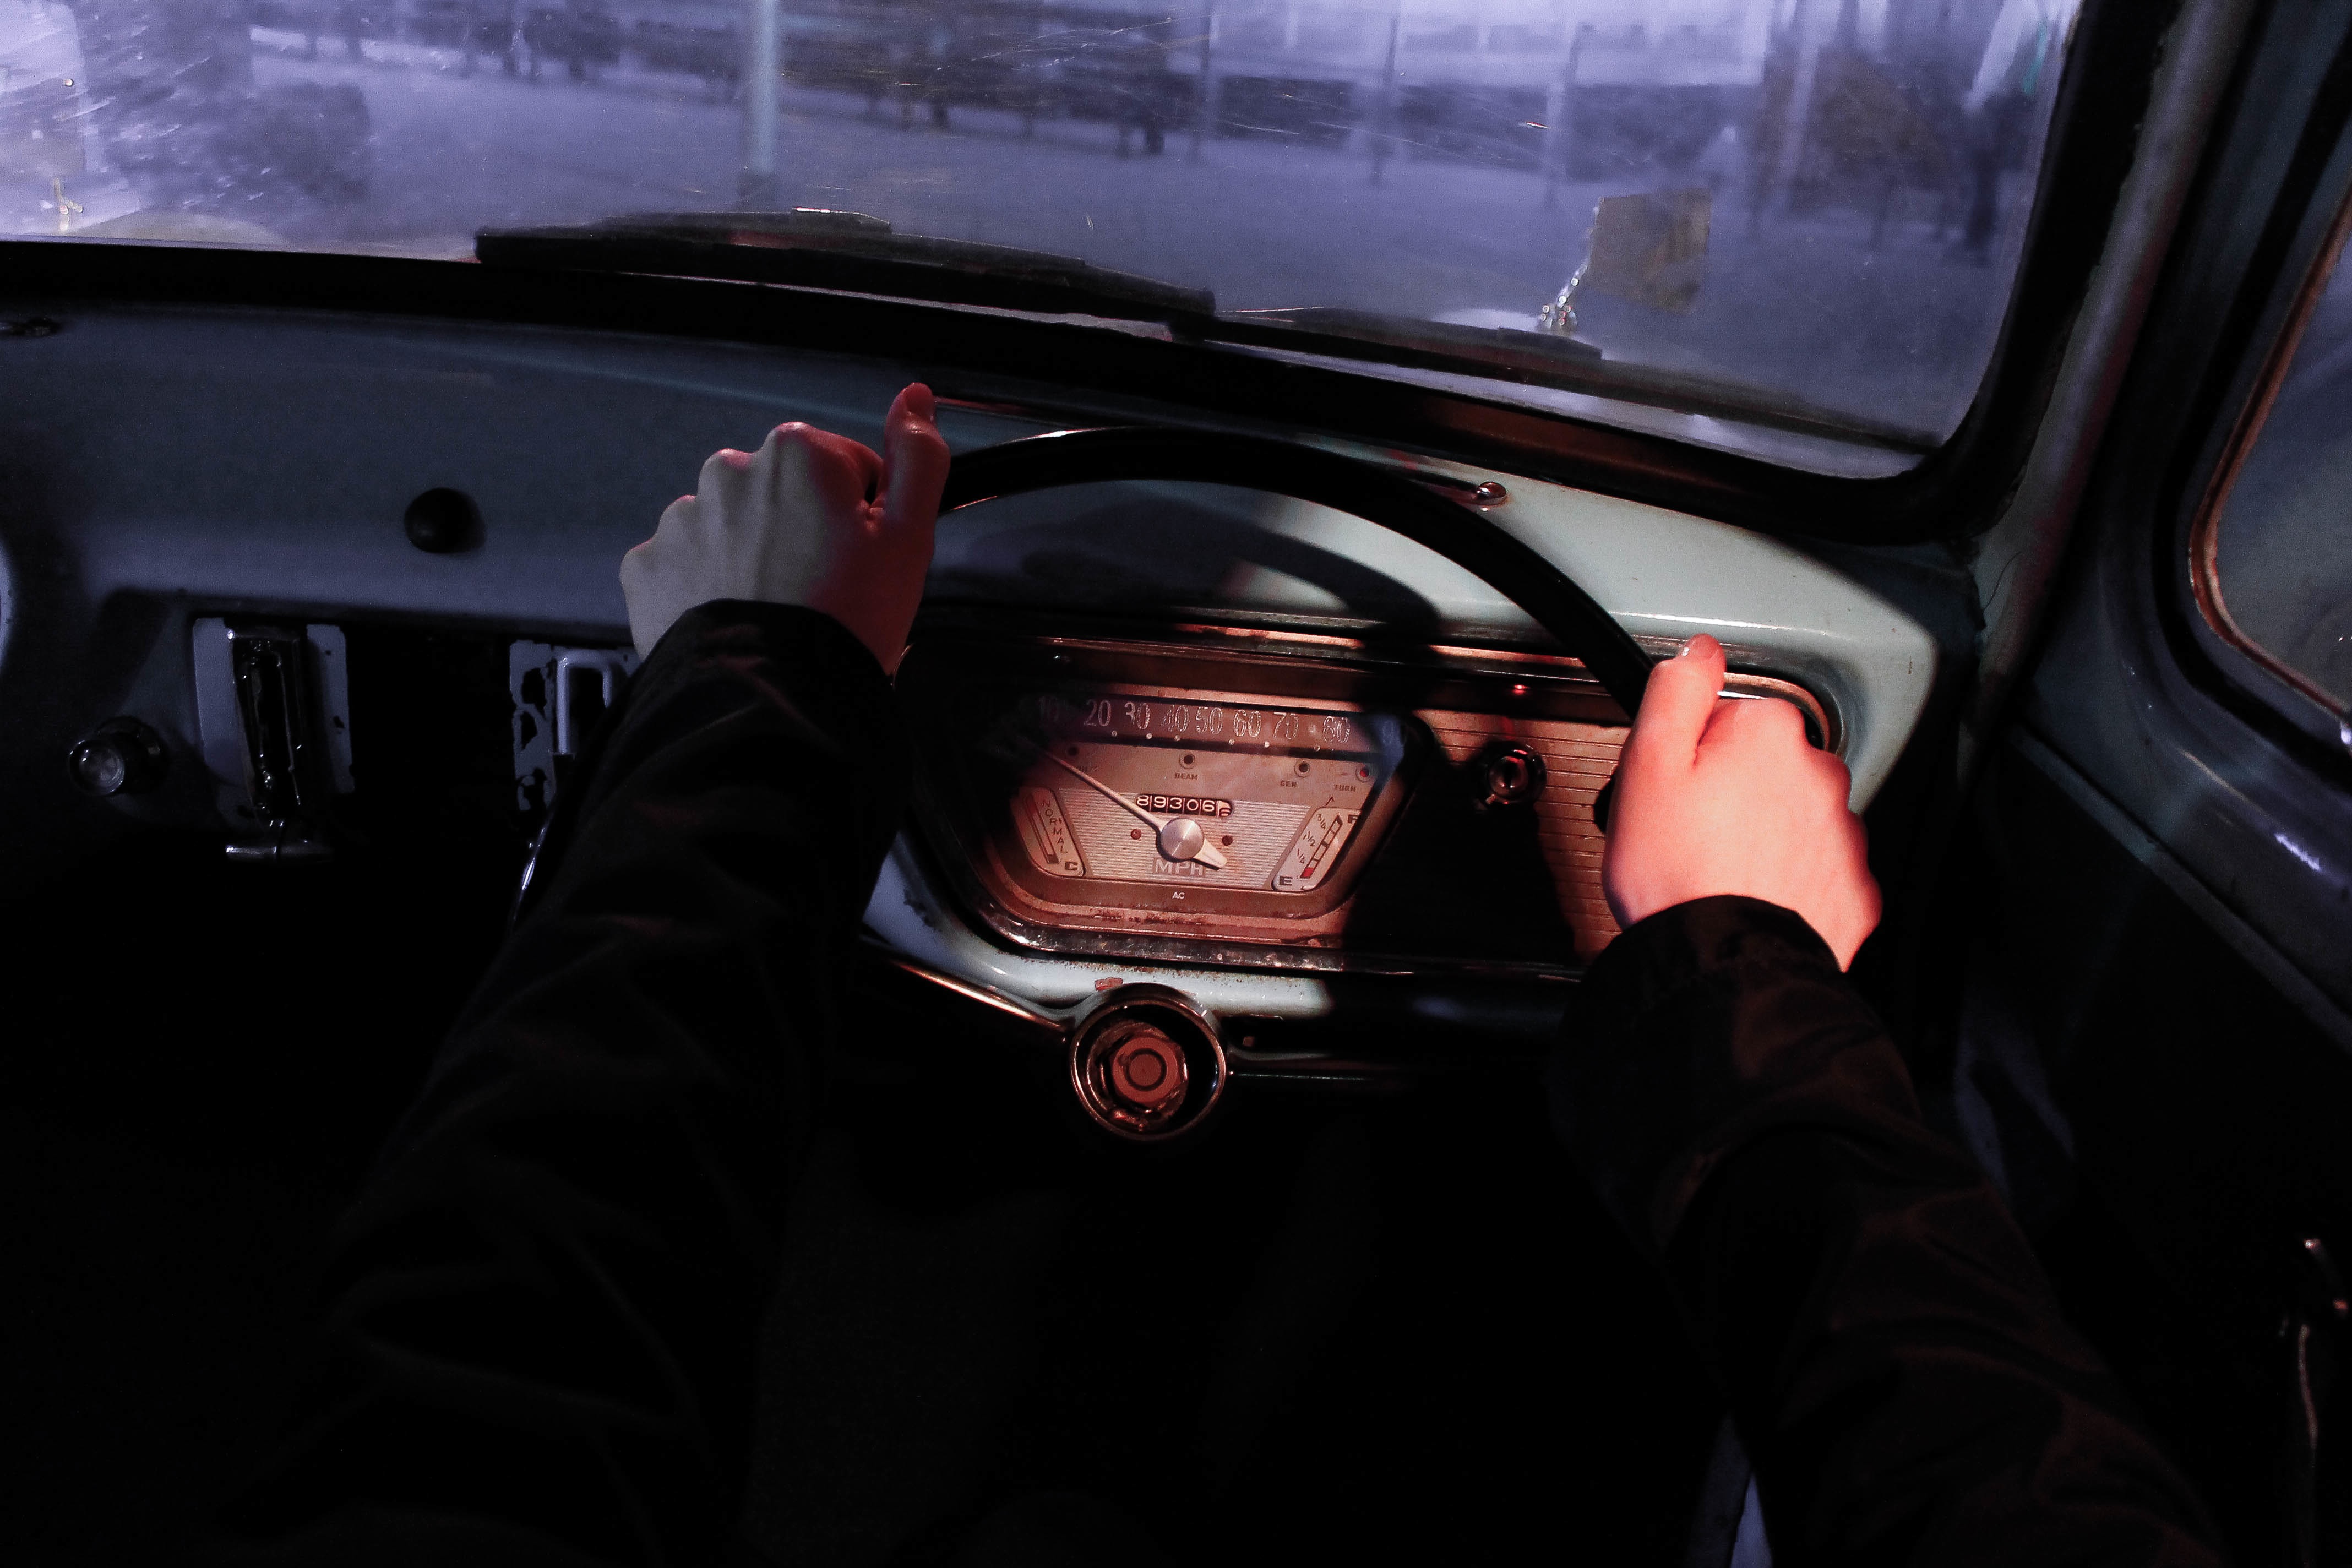
car, wheel, driving, vehicle, steering wheel, sports car, bumper, automobile make, automotive exterior, automotive design, luxury vehicle